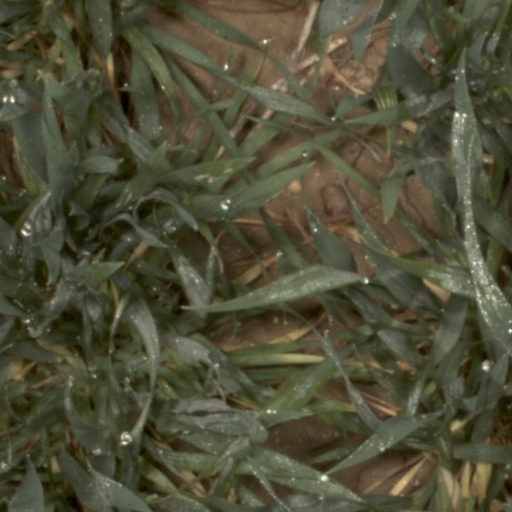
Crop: wheat